Khabur (Euphrates)

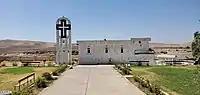
Assyrian Church in Khabur River Valley.

The Khabur River Project, begun in the 1960s, involved the construction of a series of dams and canals. Three dams were built in the Khabur Basin as part of a large irrigation scheme that also includes the Tabqa Dam on the Euphrates. The section of the Khabur River within Tell Tamer Subdistrict are home to a self-governing Assyrian enclave. Two dams, Hasakah West and Hasakah East, have been constructed on tributaries to the Khabur between Ra's al-'Ayn and Al-Hasakah. The capacity of the reservoir of Hasakah West is 0.09 km, and is also the southeastern end of the Assyrian enclave. The capacity of Hasakah East is 0.2 km. A third dam, Hassakeh South, was constructed on the Khabur 25 km south of Al-Hasakah. The reservoir of this dam has a capacity of 0.7 km. The Khabur Valley, which now has about four million acres (16,000 km) of farmland, is Syria's main wheat-cultivation area. The northeastern part is also the center for Syria's oil production.